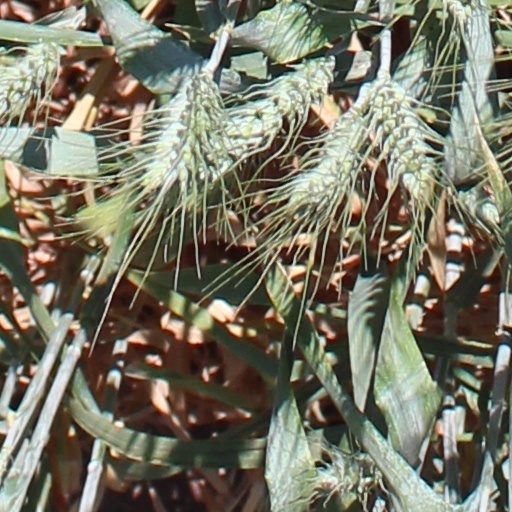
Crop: wheat